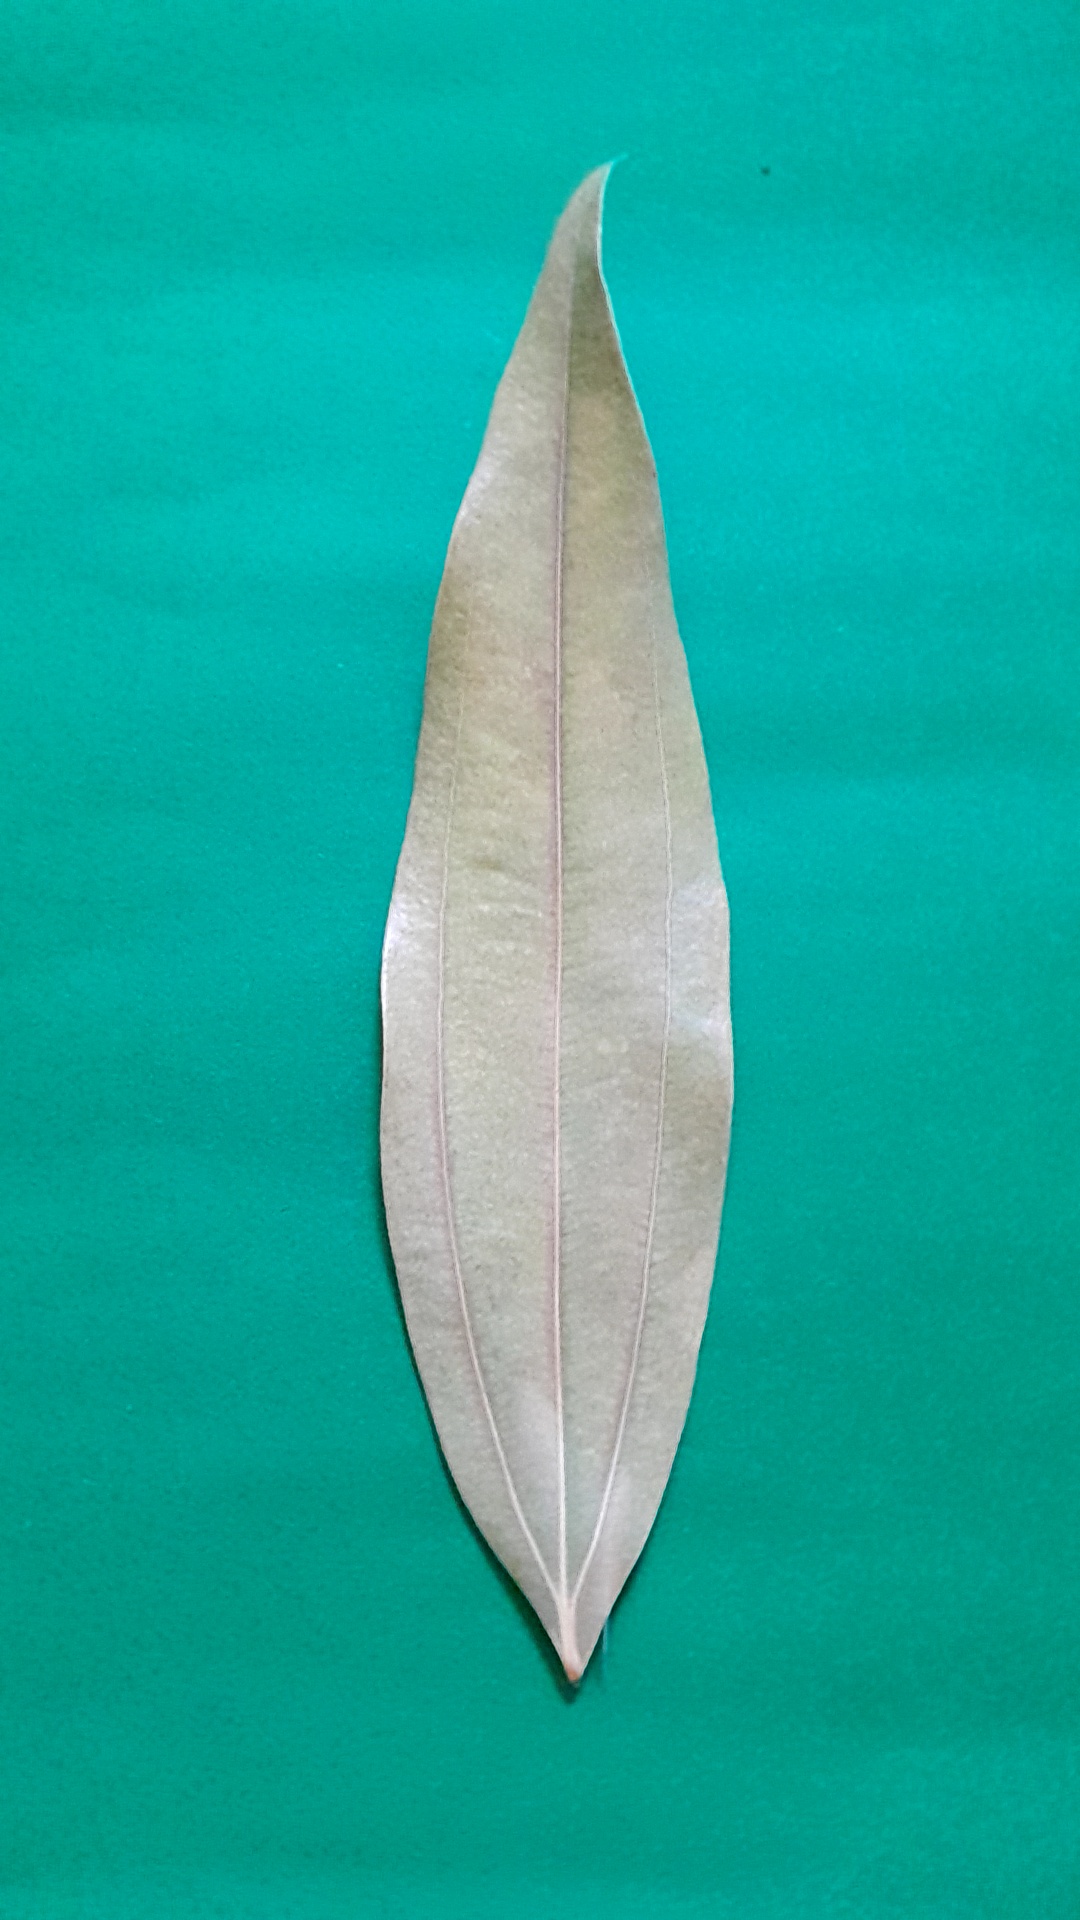
Label: Dry Leaf